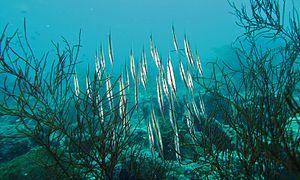
Aeoliscus strigatus, communément nommé Poisson-couteau strié ou Poisson-rasoir strié est une espèce de poissons de la famille des Centriscidés.